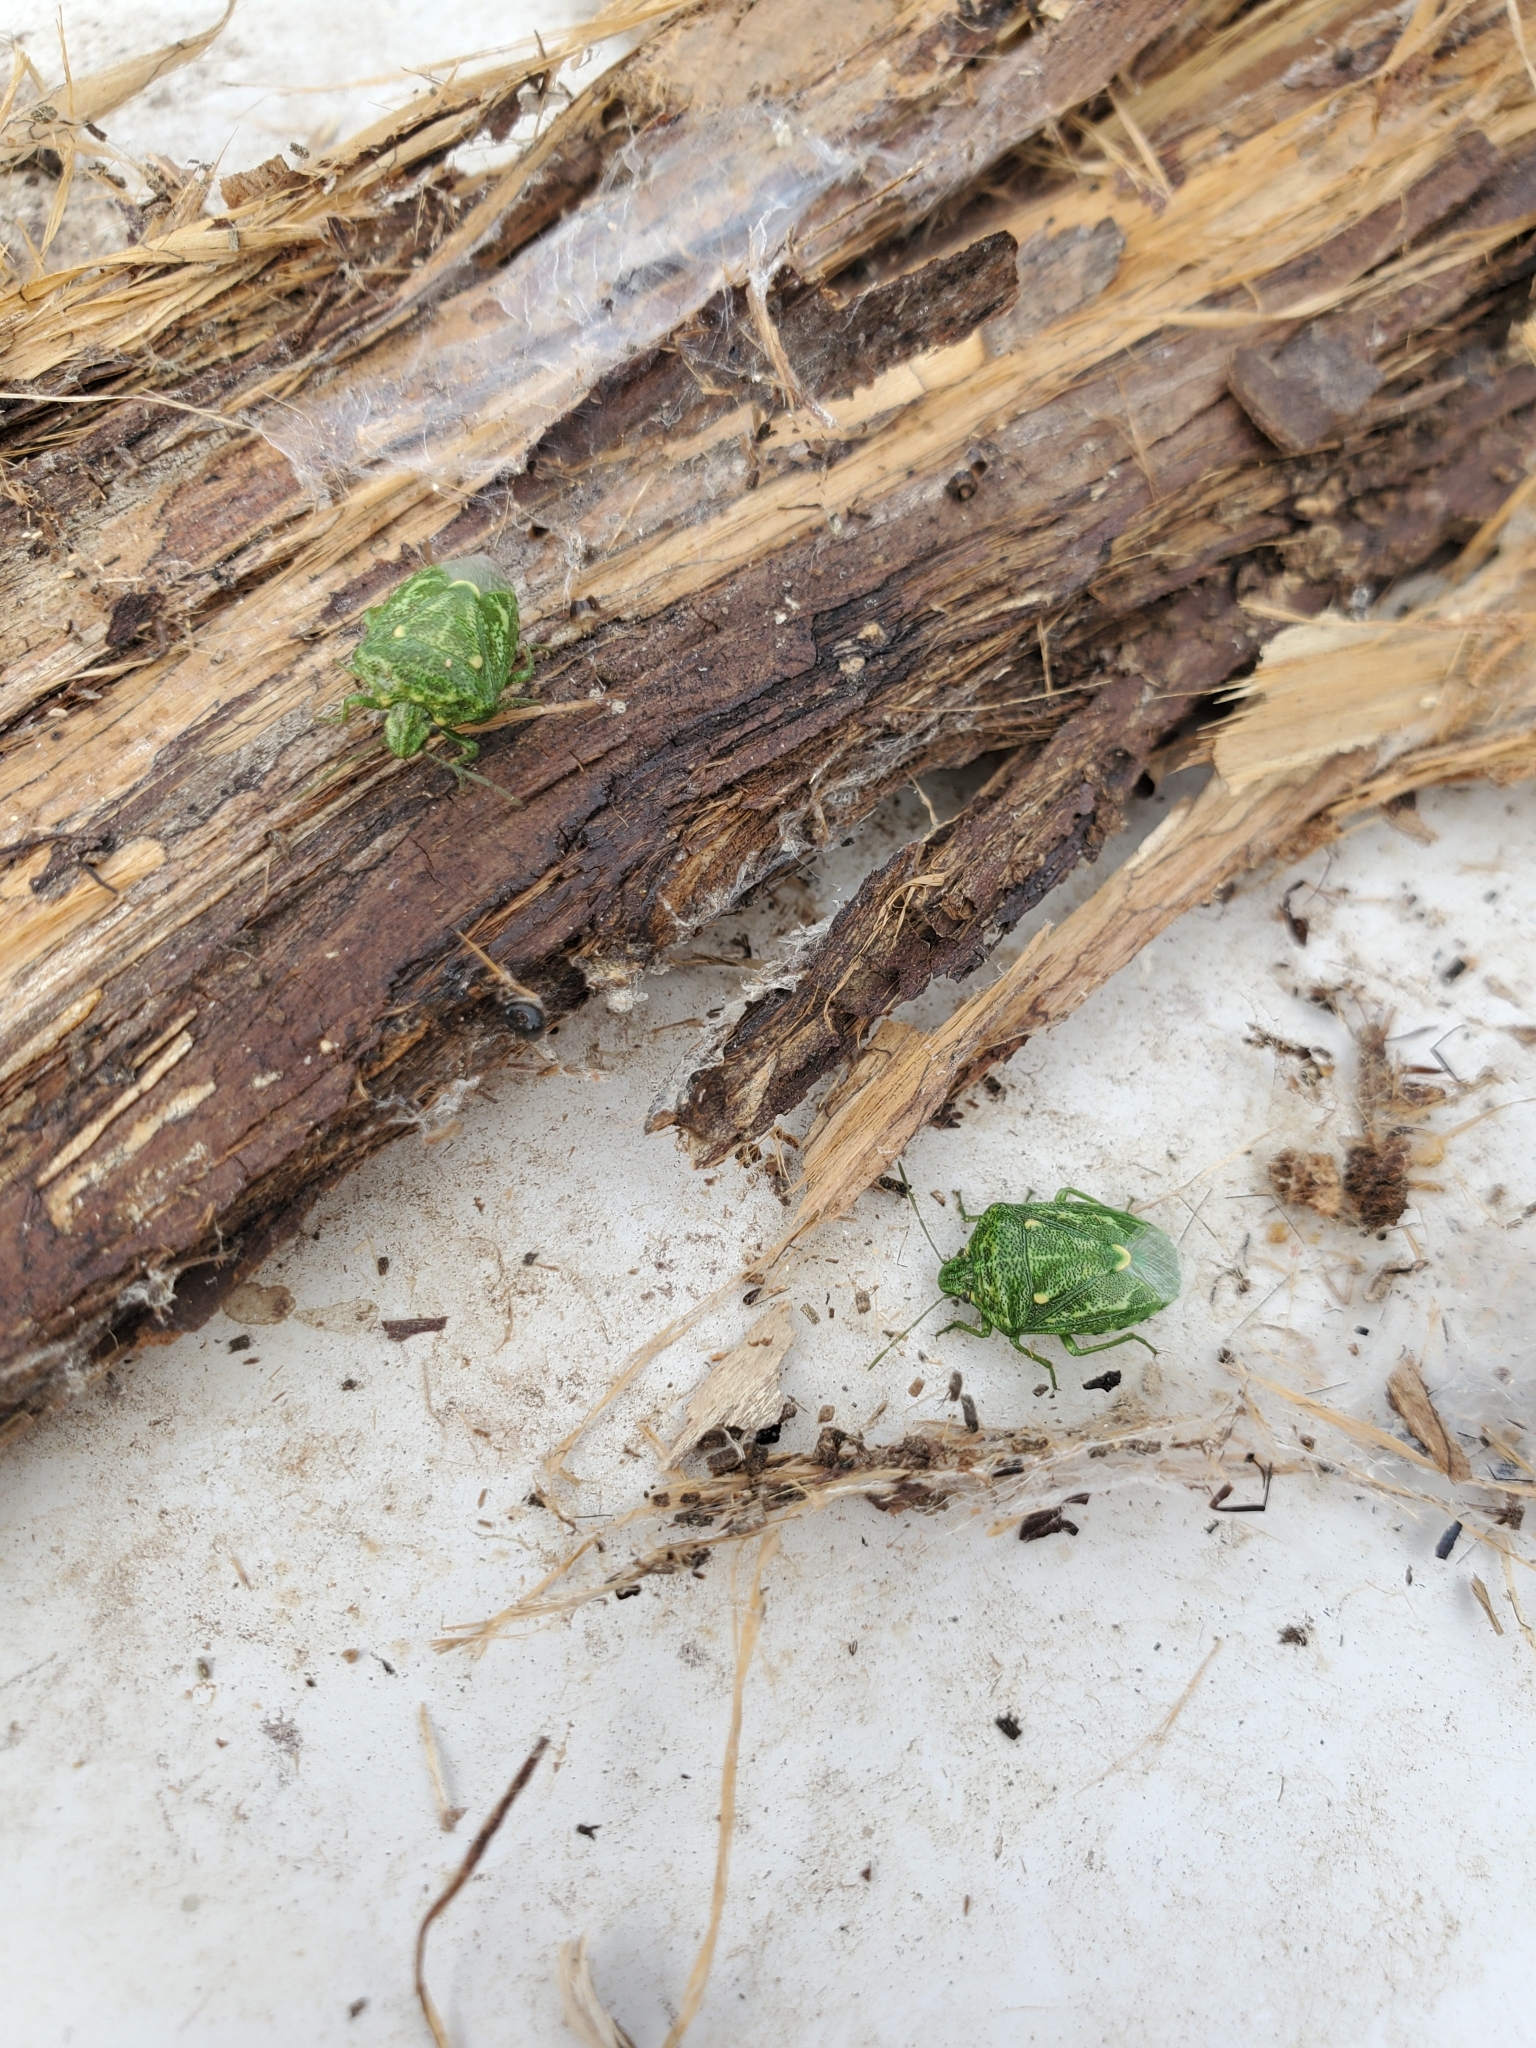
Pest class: stink_bug